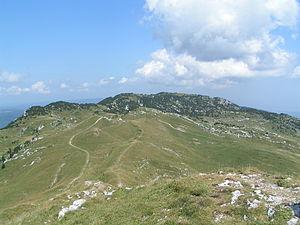
Le Crêt de la Neige vu depuis le sommet du Reculet.
Le crêt est un terme utilisé dans les reliefs de plissement pour désigner les corniches rocheuses situées en bordure des combes anticlinales.